Roger Ingram

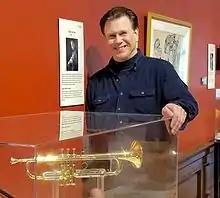
Roger Ingram at the Kentucky Museum with his 1600i trumpet

Roger O'Neal Ingram (born November 13, 1957) is a jazz trumpeter, educator, author, and instrument designer. He played trumpet for the orchestras of Maynard Ferguson, Woody Herman, Wynton Marsalis, Ray Charles, and Harry Connick Jr.